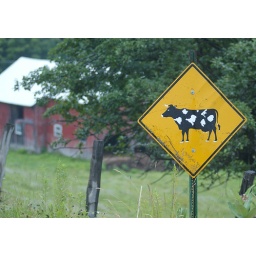
A cow crossing sign is dressed up in Guilford to more closely resemble local Holsteins. (Jason R. Henske)